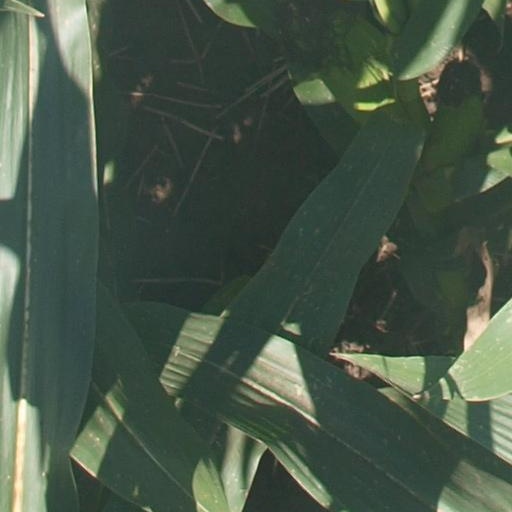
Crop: maize; corn